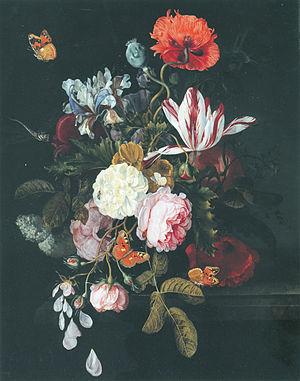
Les papillons sont un thème ou un motif utilisé dans la peinture.